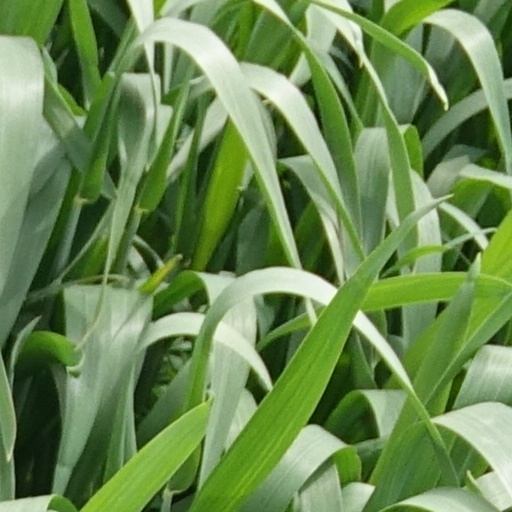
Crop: wheat